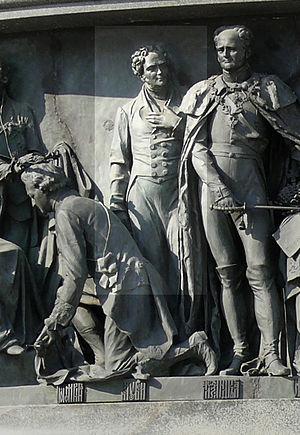
Le prince Viktor Pavlovitch Kotchoubeï, né le 22 novembre 1768 à Dykanka, décédé le 15 juin 1834 à Moscou, est un diplomate et homme politique russe qui fut ministre des Affaires étrangères de 1801 à 1802, ministre de l'Intérieur du 8 septembre 1802 au 24 novembre 1807, puis du 4 novembre 1819 au 28 juin 1823, Président du Conseil d'État, Président du Conseil des ministres de 1827 à 1834 et chancelier impérial.